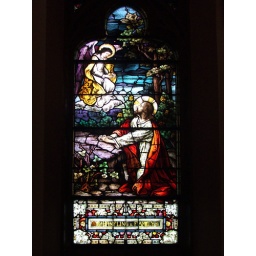
Stained glass window in my parish church.